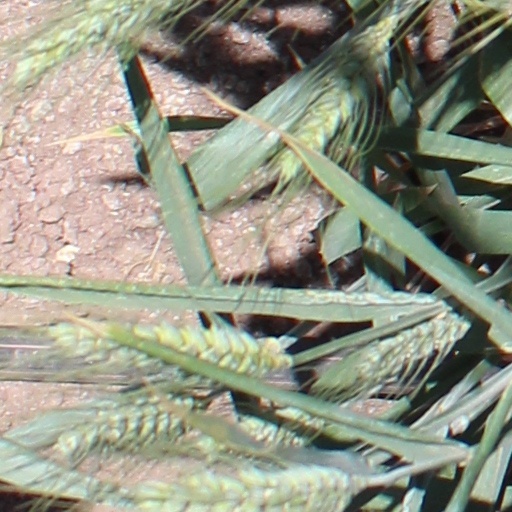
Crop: wheat